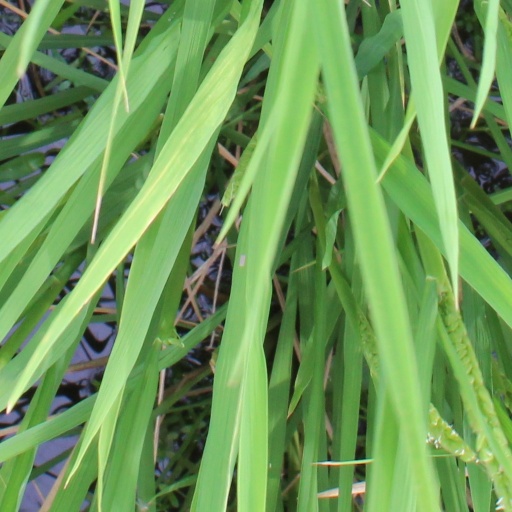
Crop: rice